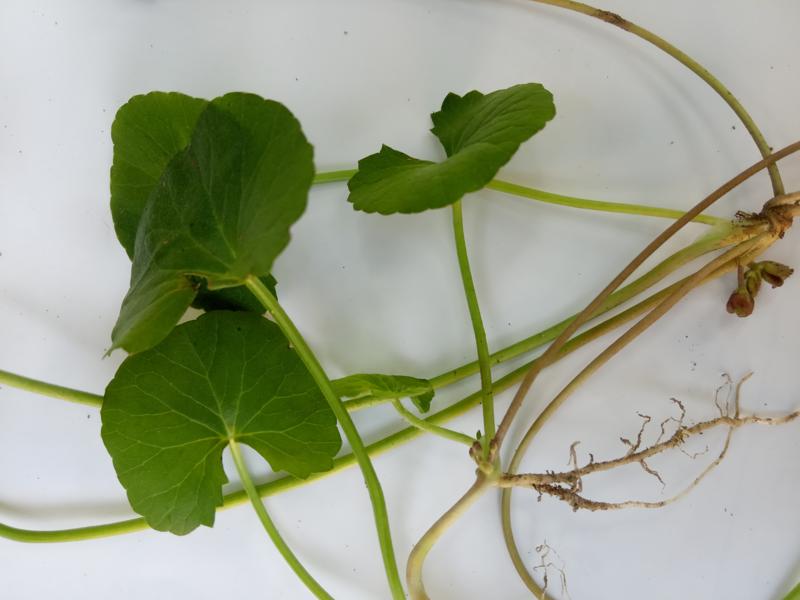
Weed species: Centella asiatica